Kita-Narashino Station

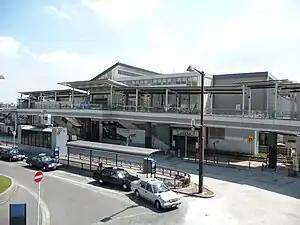
Shin-Keisei Kita-Narashino Station, July 2007

is an interchange passenger railway station located in the city of Funabashi, Chiba Prefecture, Japan.